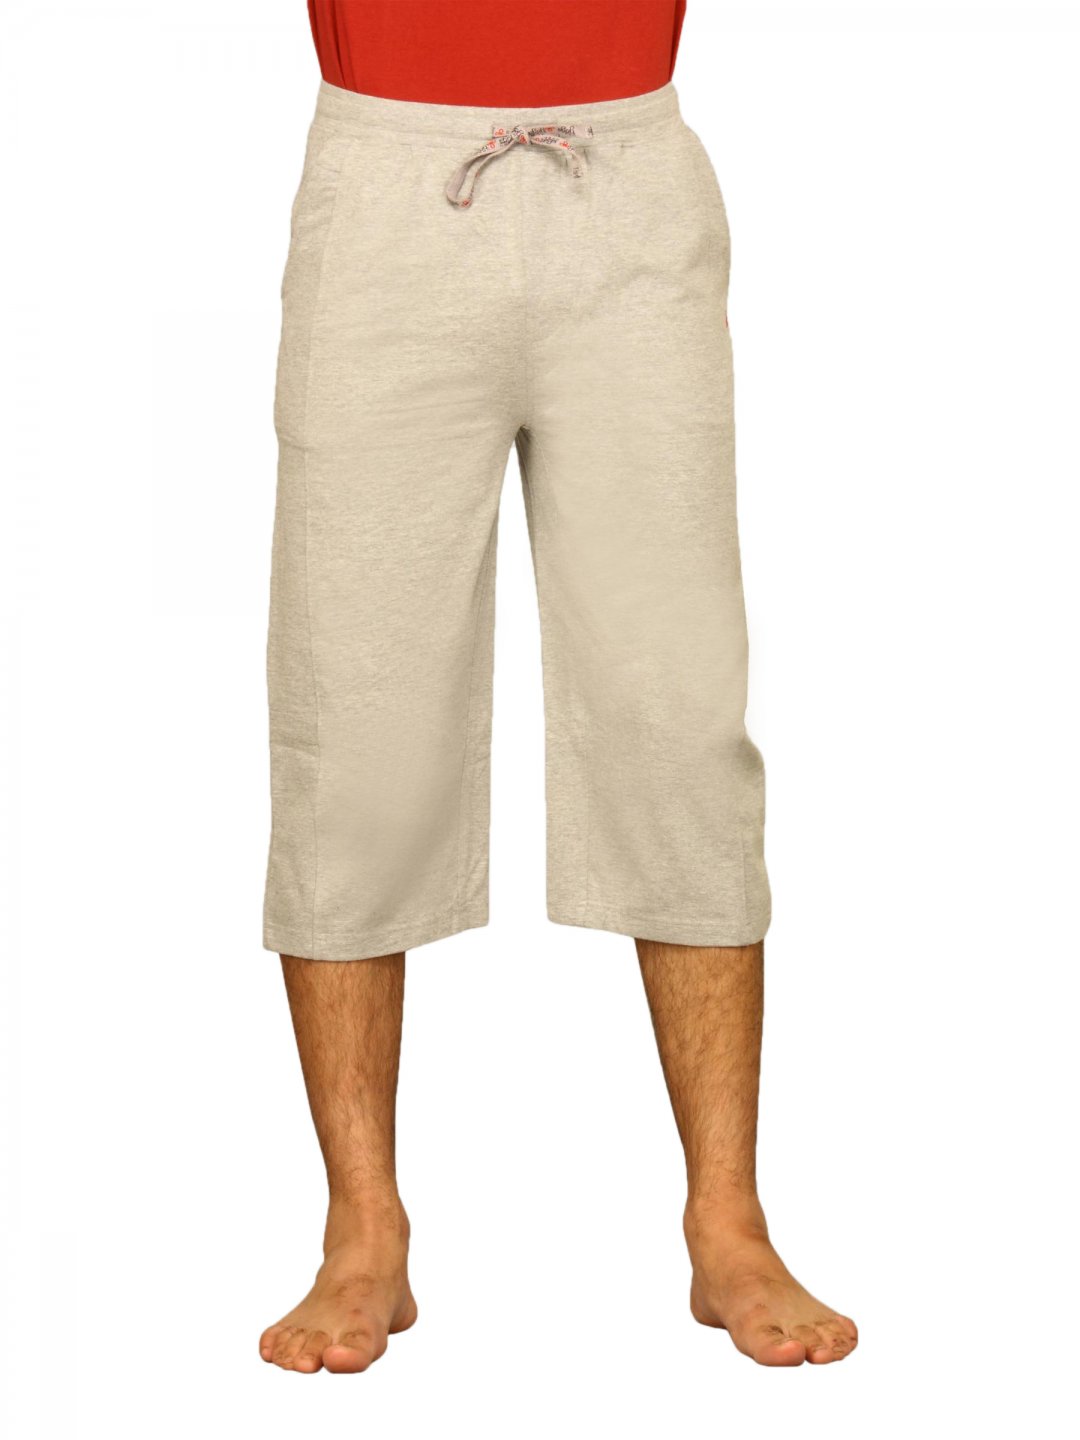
Urban Yoga Men Bottom Grey Melange Yoga Pants
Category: Apparel / Bottomwear / Track Pants
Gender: Men
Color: Grey
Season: Summer 2011
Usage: Casual